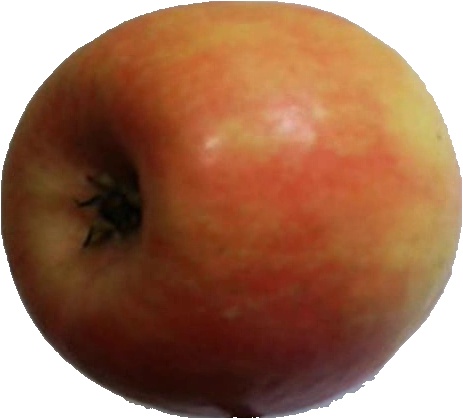
Label: apple_pink_lady_1